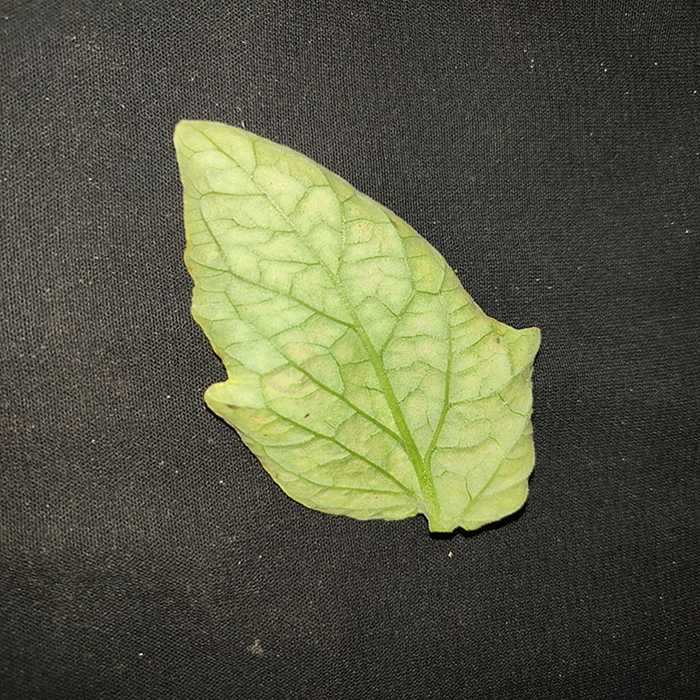
Plant: Tomato
Label: Tomato spotted wilt